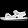
Label: Sandal